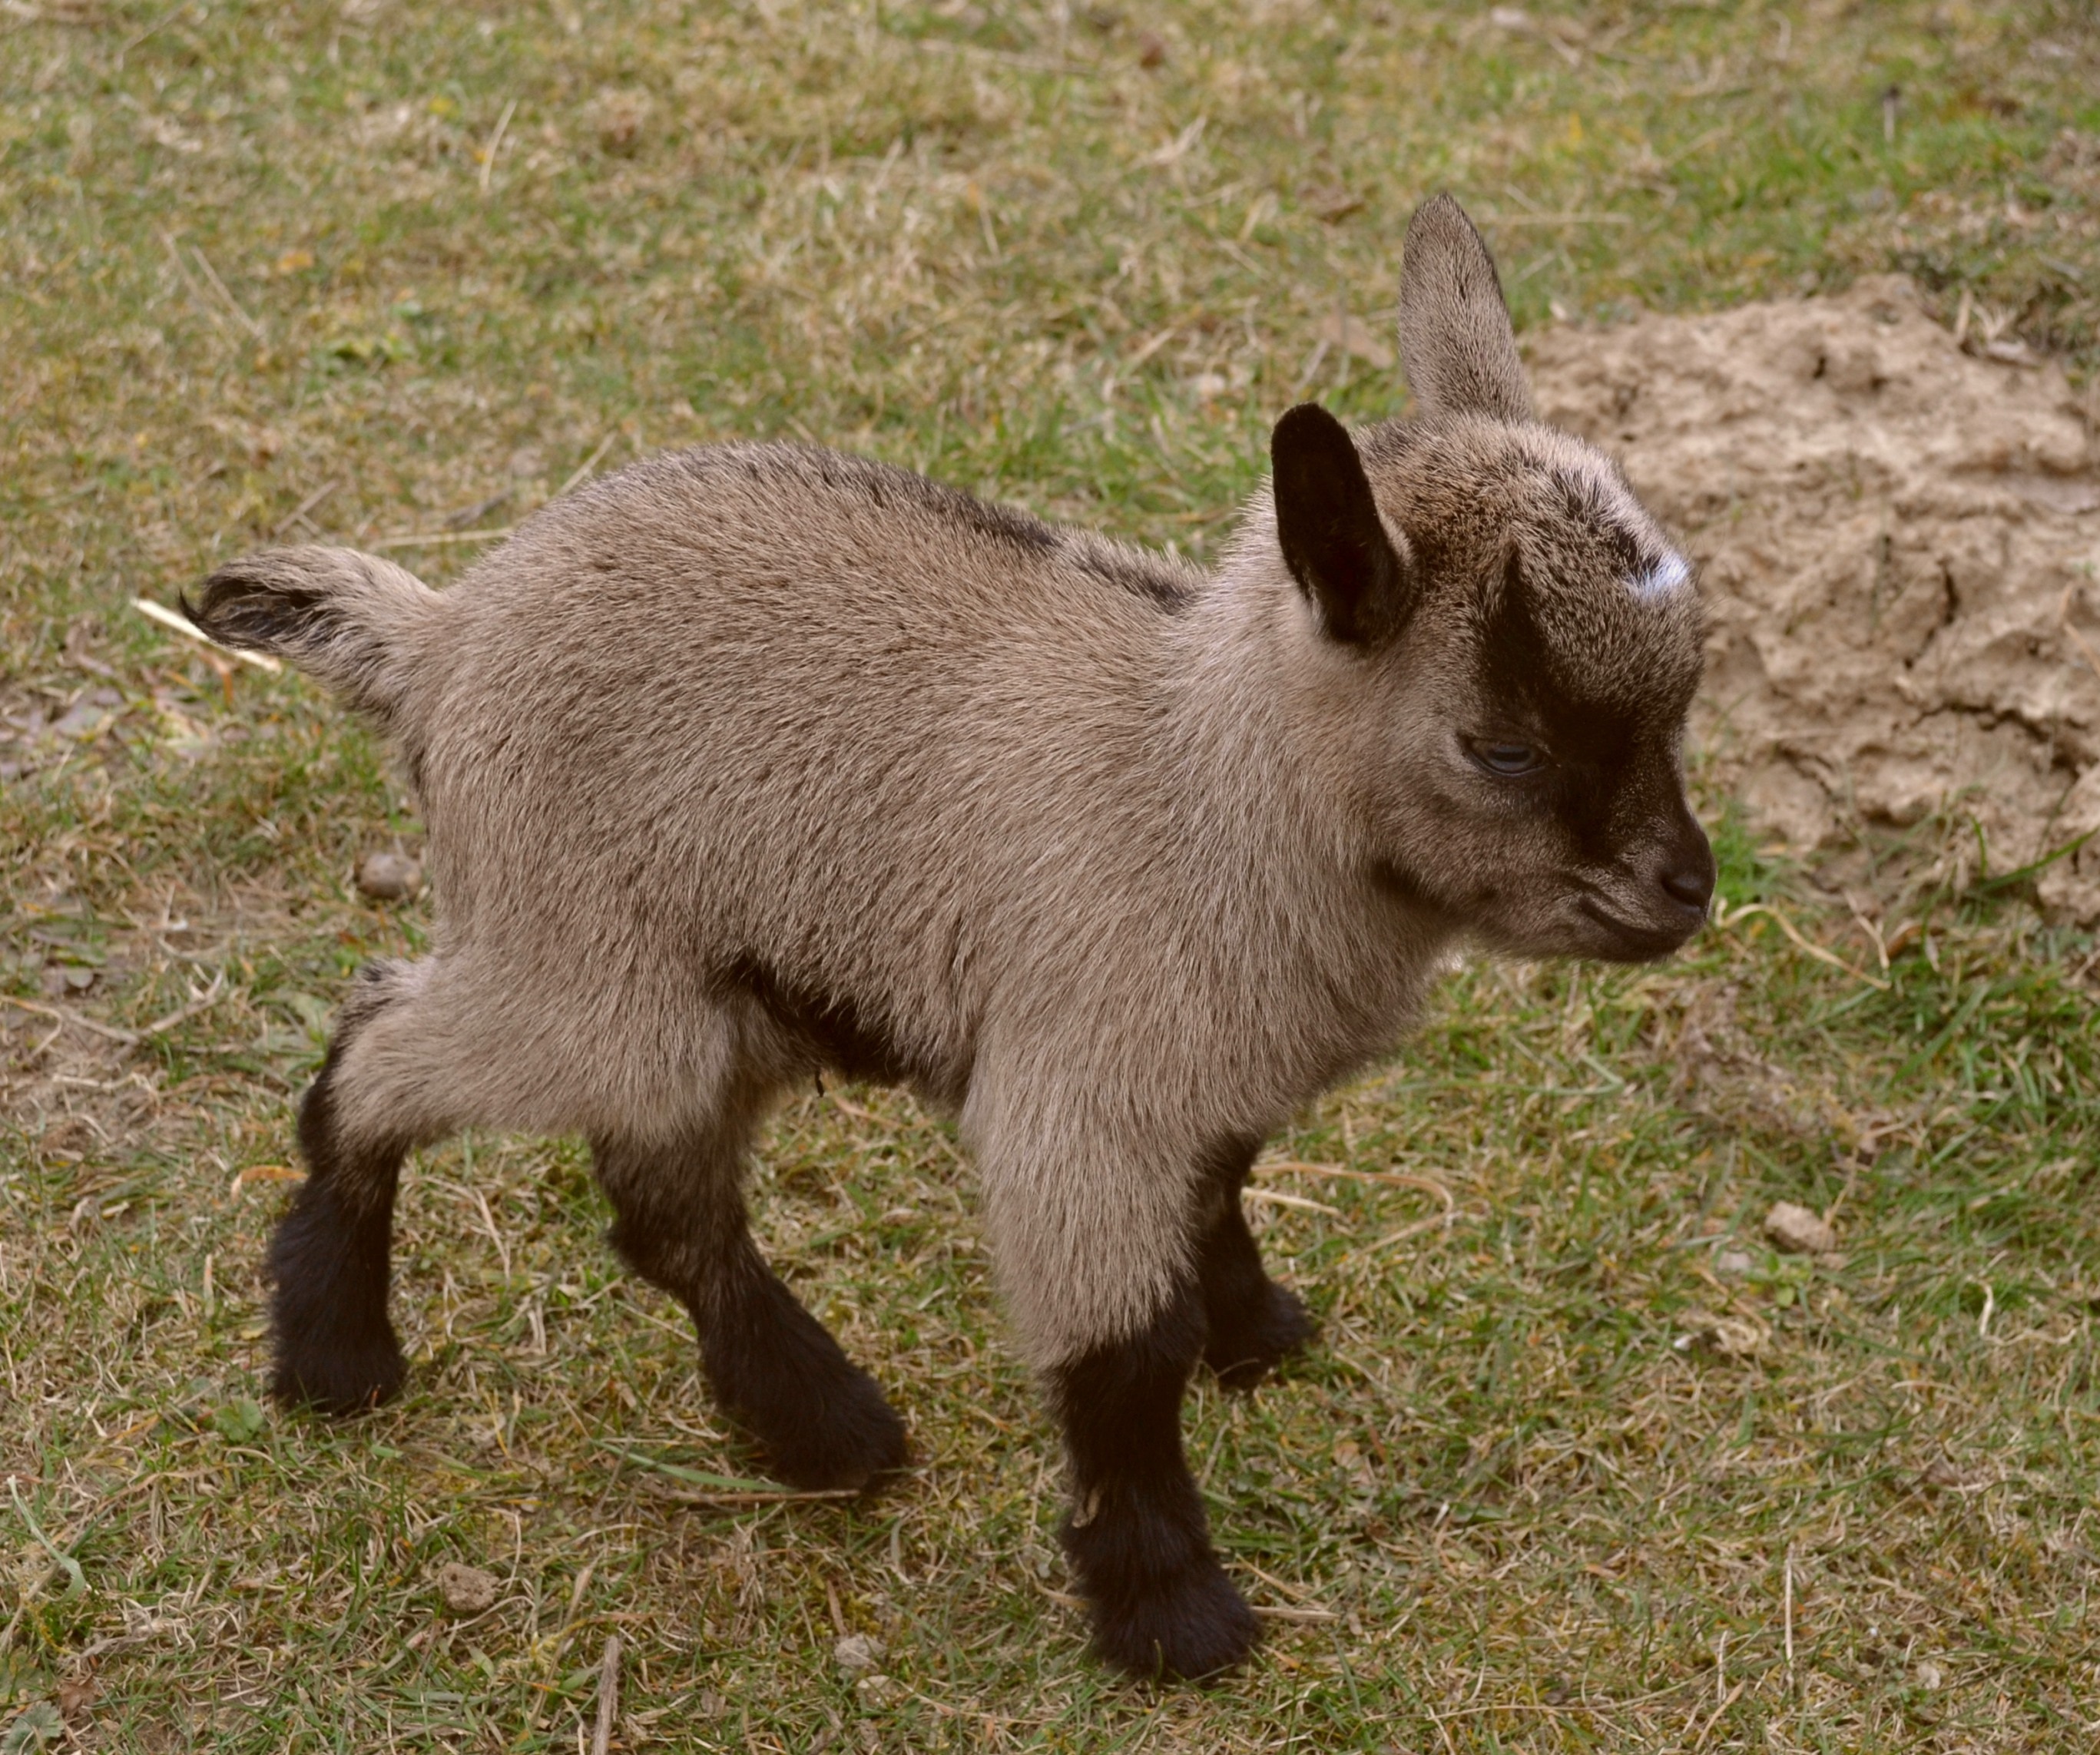
nature, kid, cute, wildlife, spring, small, brown, mammal, fauna, goats, newborn, animals, vertebrate, outdoor life, small kid, brown kid